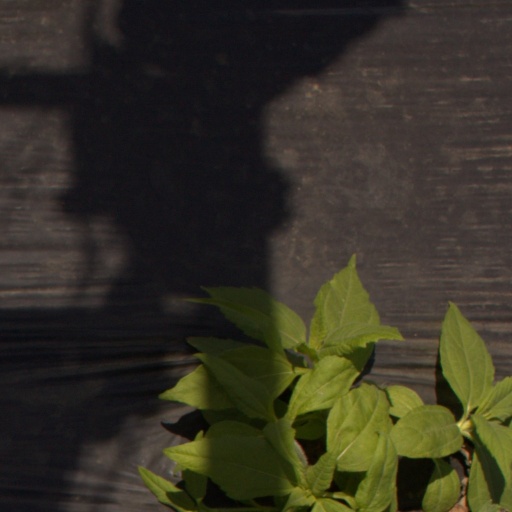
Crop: Jerusalem artichoke